Brooklyn–Battery Tunnel

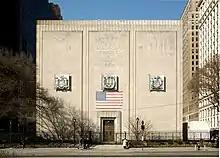
The granite-faced monumental ventilation building on the Manhattan side

The tunnel carries 28 express bus routes that connect Manhattan with Brooklyn or Staten Island. The MTA Bus Company operates the BM1, BM2, BM3, and BM4 between Manhattan and Brooklyn. MTA New York City Transit operates the SIM1, SIM1C, SIM2, SIM3, SIM3C, SIM4, SIM4C, SIM4X, SIM5, SIM6, SIM7, SIM9, SIM10, SIM15, SIM31, SIM32, SIM33, SIM33C, SIM34, and SIM35 routes between Manhattan and Staten Island and the X27, X28, X37, and X38 between Manhattan and Brooklyn.